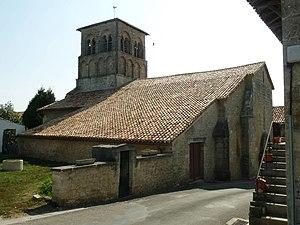
église de St-Germain-de-Montbron (16), France
Cet article recense les monuments historiques de la Charente, en France.
Saint-Germain-de-Montbron est une commune du Sud-Ouest de la France, située dans le département de la Charente.